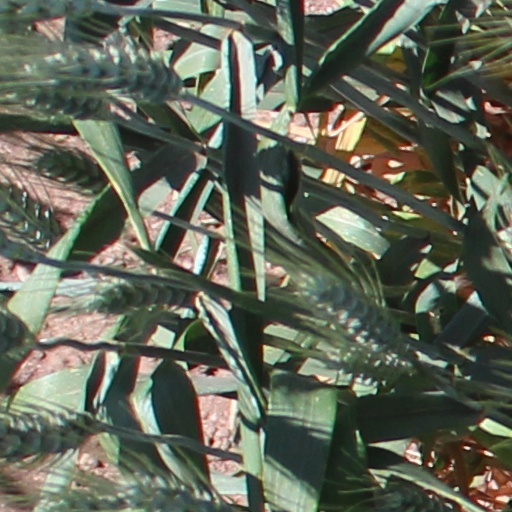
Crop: wheat